François St-Laurent

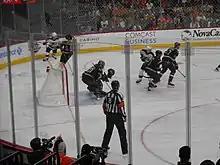
St-Laurent working a game in January 2023.

As he began to work games in the QMJHL, St-Laurent was hired by the American Hockey League as a linesman for the 1999–00 AHL season. His first regular-season game in the AHL came on 22 November 1999, as the St. John's Maple Leafs faced off against the Quebec Citadelles. He spent four years working the lines in the AHL before he was hired by the NHL as a referee. While Quebec would be his home base, he would also work games in Ontario (Hamilton Bulldogs), New Brunswick (Saint John Flames), and Newfoundland (St. John's); all three of which came in the 2002–03 AHL season.